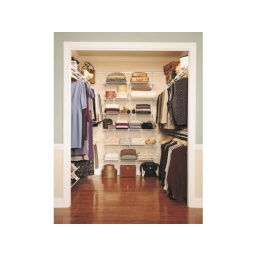
Closets For Life custom designs and builds closets for home or office in Minnesota. 952-484-0416